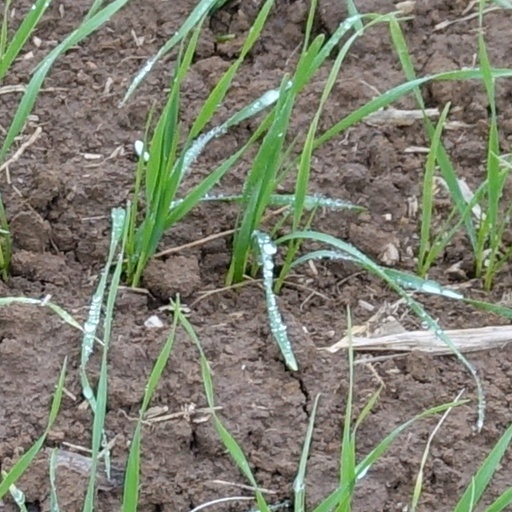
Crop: wheat